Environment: real
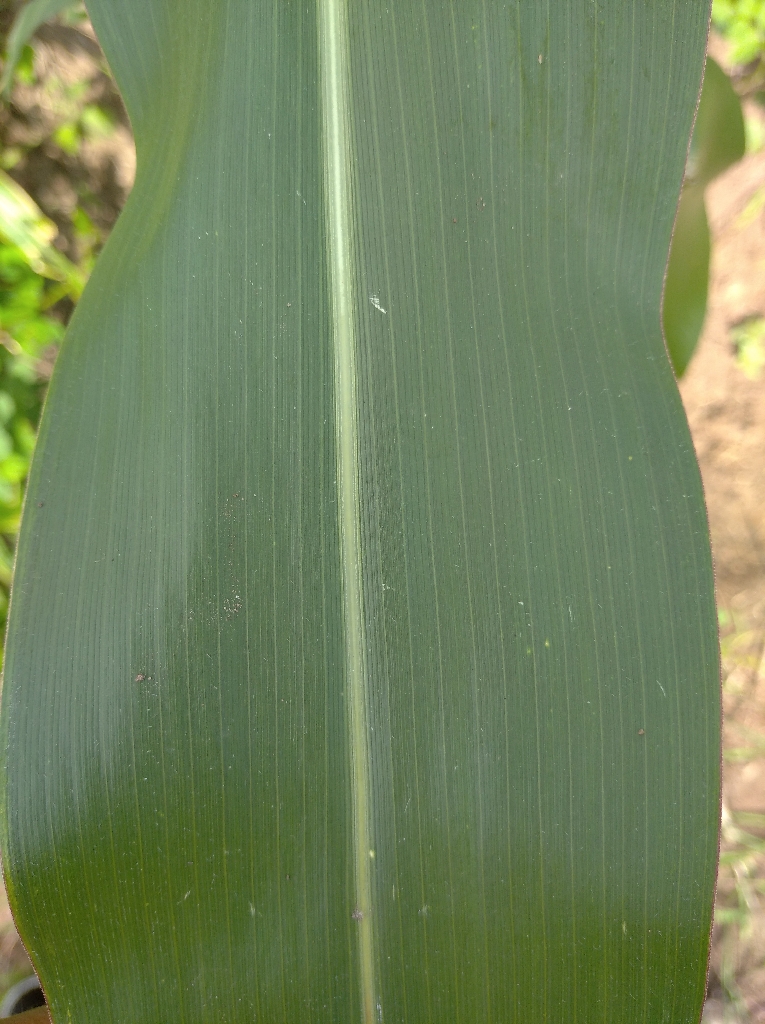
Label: healthy